Verónica Cepede Royg

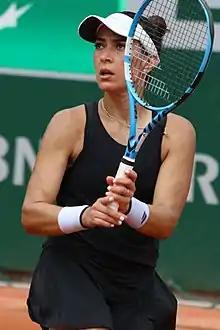
Cepede at 2022 French Open

On 7 August 2017, she reached her highest WTA singles ranking of No. 73. Her best doubles ranking is No. 85, achieved on 19 September 2016. Cepede Royg has won one doubles title on the WTA Tour, one WTA 125 doubles title, and 14 singles titles and 20 doubles titles on ITF tournaments. Playing for Paraguay Fed Cup team, Cepede Royg has a win–loss record of 61–26. She participated in the 2012 London Olympics, losing in the opening round to American Varvara Lepchenko in three sets, as well as the 2016 Rio Olympics and 2020 Tokyo Olympics. Her best performance at a Grand Slam championship was reaching the fourth round of the 2017 French Open.